University of Iowa School of Art and Art History

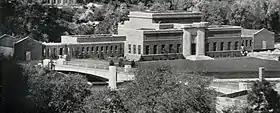
1936 University of Iowa Art Building

In 1936, the University of Iowa constructed a new home for the School of Art and Art History. Built with help from the Rockefeller and Carnegie foundations, the building's design is based on Palladian villas. Several new buildings were added to the arts campus in 1968 including a new printmaking wing, ceramics studios, sculpture foundry, and jewelry/metalsmithing studios. In 2006 Steven Holl designed a new building for the School adjacent to quarry pond. Art Building West received the RIBA International Award and the American Institute of Architects Honor Award for Architecture in 2007.